Salinas, California

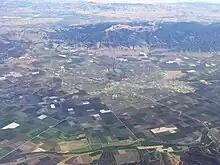
Salinas and the Salinas Valley. Fremont Peak and the Gabilan Range are also shown.

Following World War II major urban and suburban development converted much farmland to city. The city experienced two particularly strong growth spurts in the 1950s and 1960s, and again in the 1990s and early 2000s. Aerial photographic interpretation indicate such major conversion of cropland to urban uses over the time period 1956 to 1968, while the city annexed the adjacent communities of Alisal and Santa Rita during this time. The Harden Ranch, Creekbridge and Williams Ranch neighborhoods constituting much of the city's North-East were built almost exclusively between 1990 and 2004.